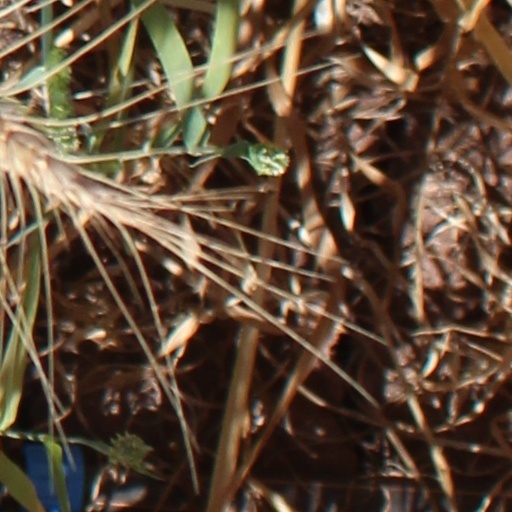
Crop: wheat